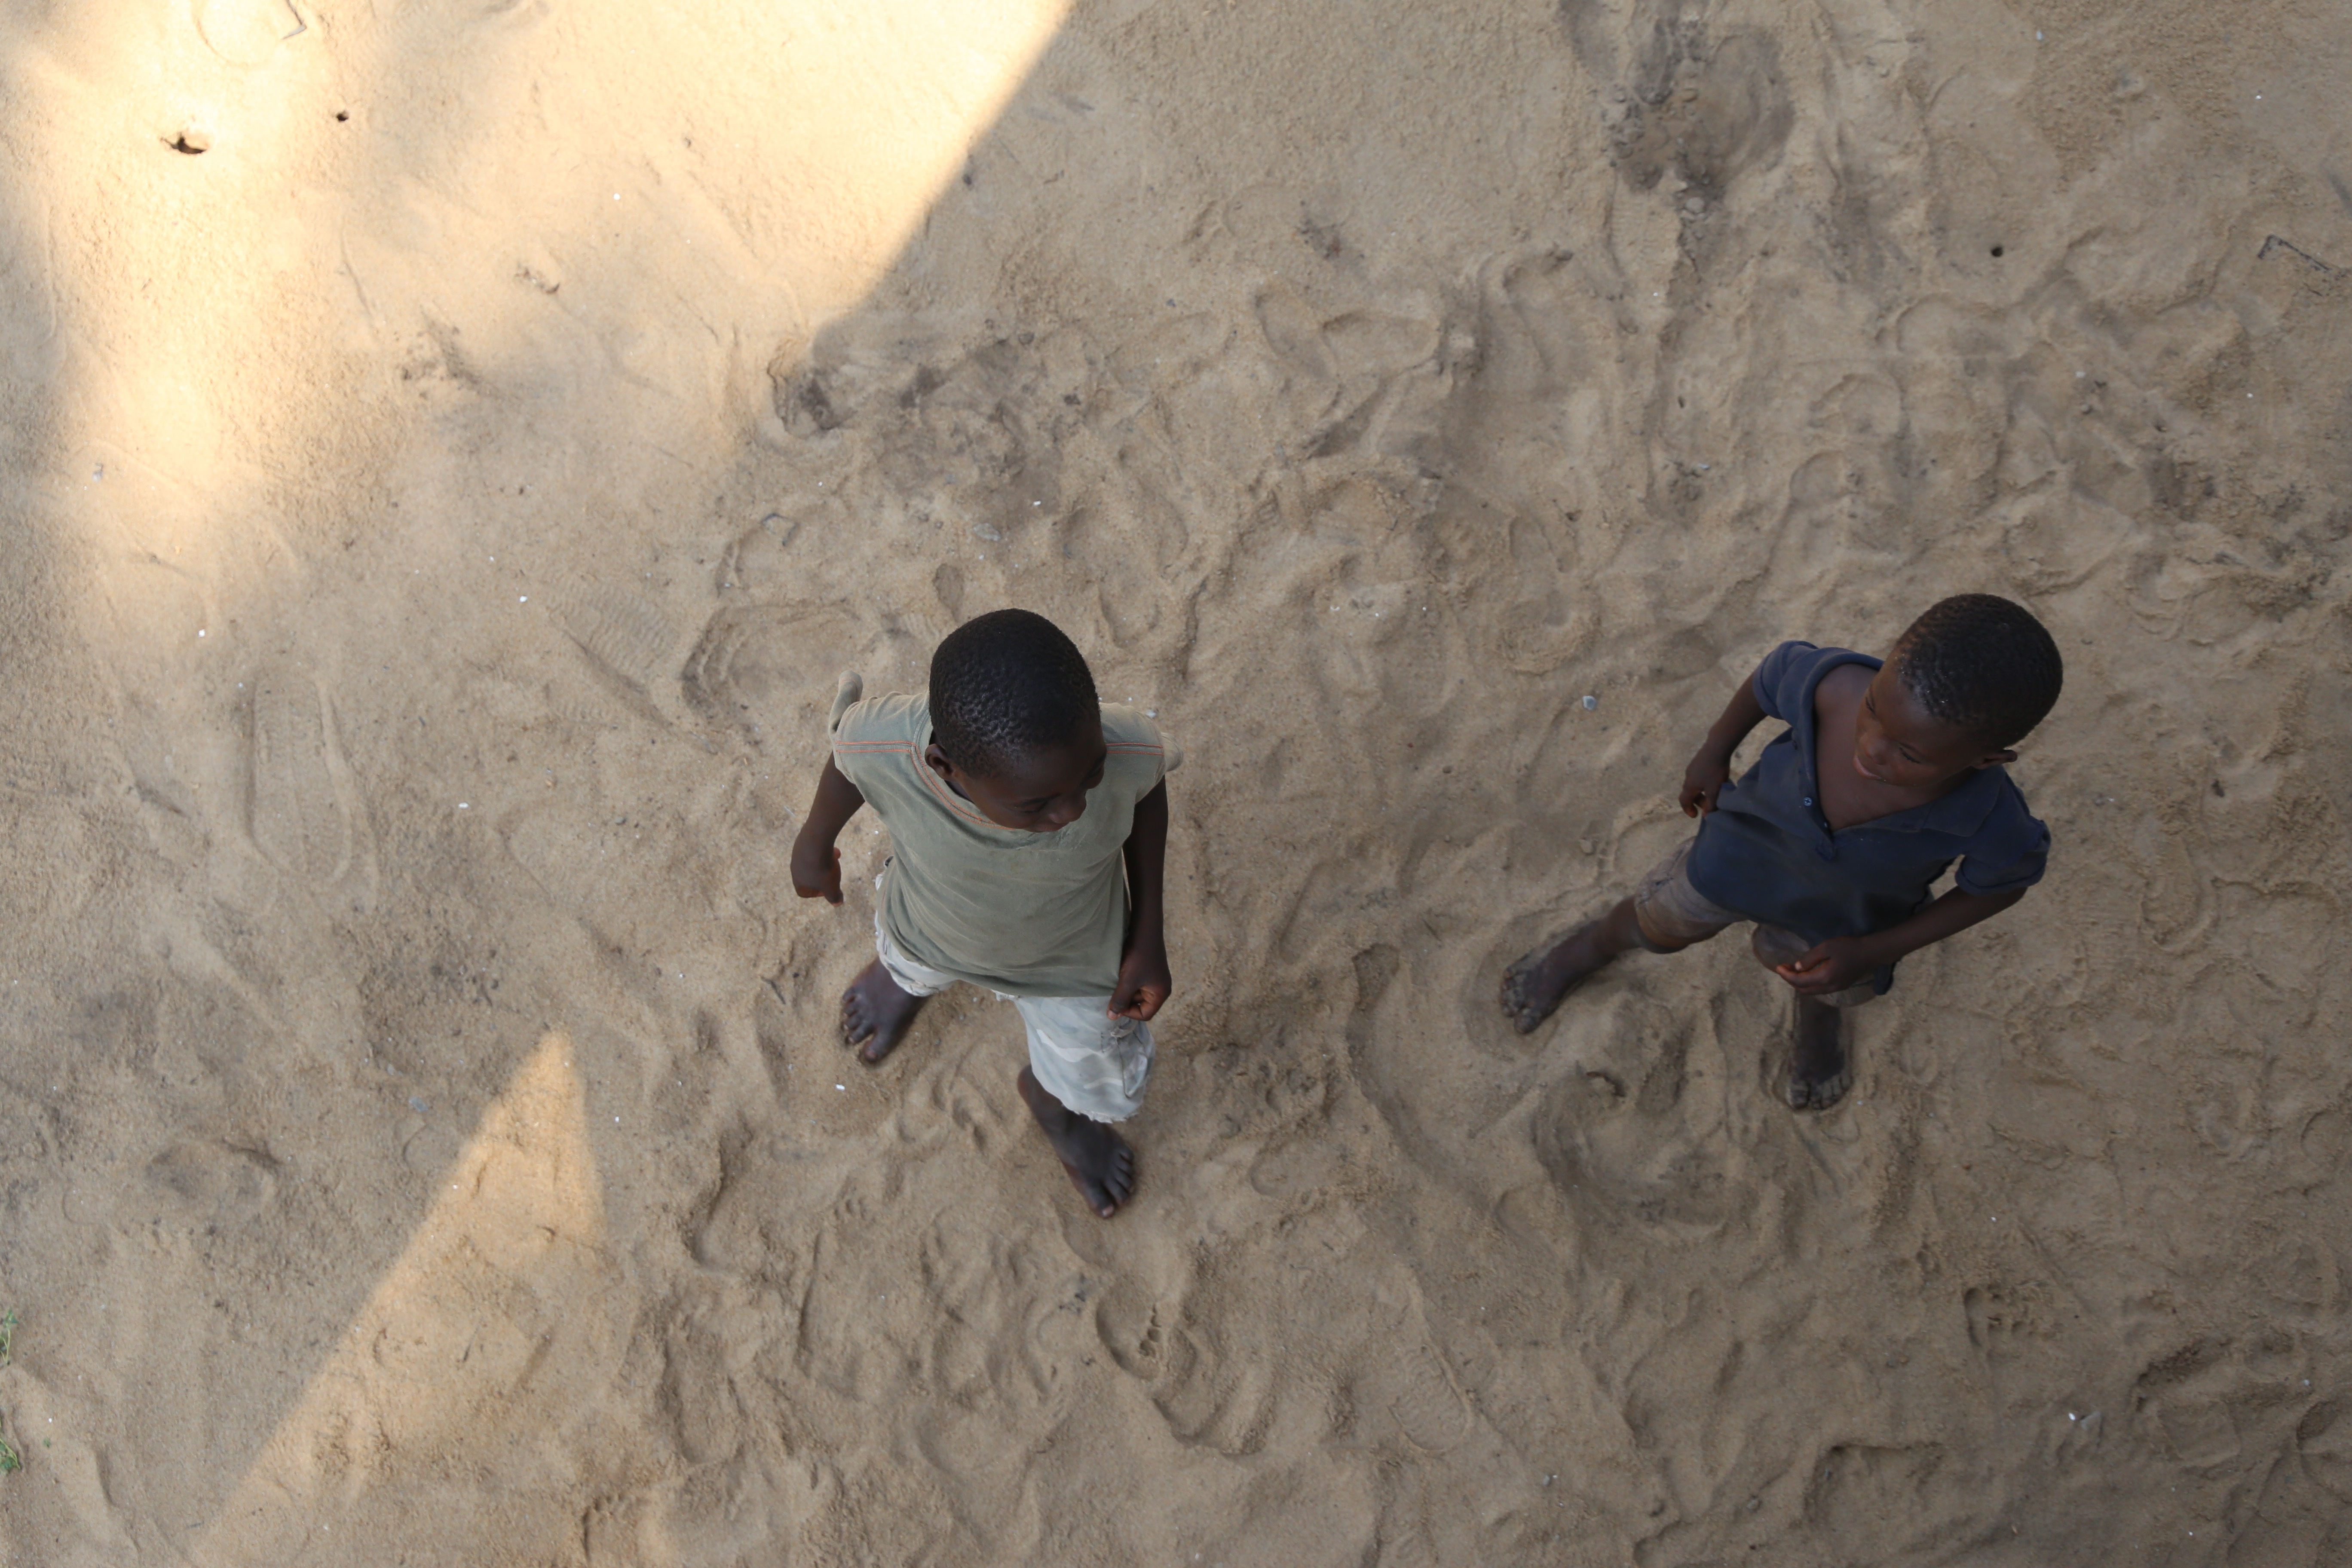
sand, adventure, soil, material, geology